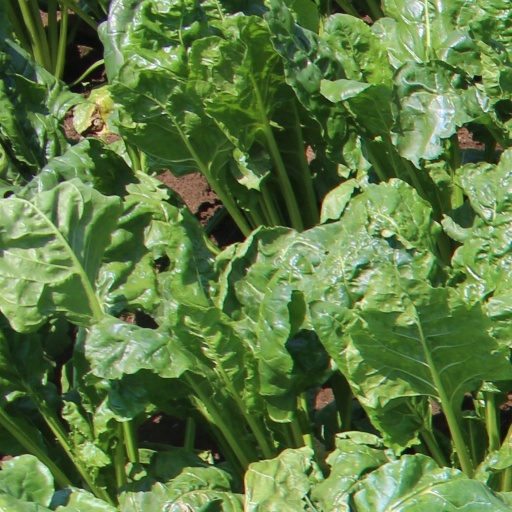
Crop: sugar beet